Louisiana Creole people

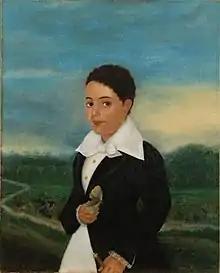
Louisiana Creole boy holding a butterfly

In 1863, two years into the American Civil war, the Federal government decreed the emancipation proclamation, promising rights and opportunities for slaves in Southern states. However, Creoles of color, who had long been free before the war, worried about losing their identity and social position, as Anglo-Americans did not legally recognize Louisiana's three-tiered society. Nevertheless, Creoles of color such as Thomy Lafon, Victor Séjour and others, used their position to support the emancipation effort. "L'Union" and the "New Orleans Tribune", New Orleans newspapers run by Creoles of color, published work that championed the cause and that advocated for civil rights. One Creole of color, Francis E. Dumas, emancipated his slaves and organized them into a company in the Second Regiment of the Federal Louisiana Native Guards.